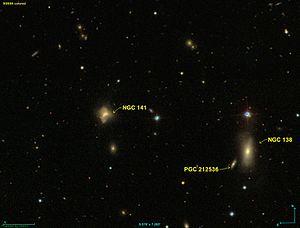
Image créée à l'aide du logiciel Aladin Sky Atlas du Centre de Données astronomiques de Strasbourg et des données de SDSS (Sloan Digital Sky Survey).
NGC 141 est une galaxie spirale barrée située dans la constellation des Poissons à environ 528 millions d'années-lumière de la Voie lactée. Elle a été découverte par l'astronome allemand Albert Marth en 1864.